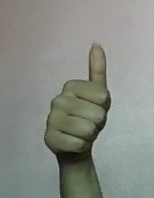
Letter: aleff